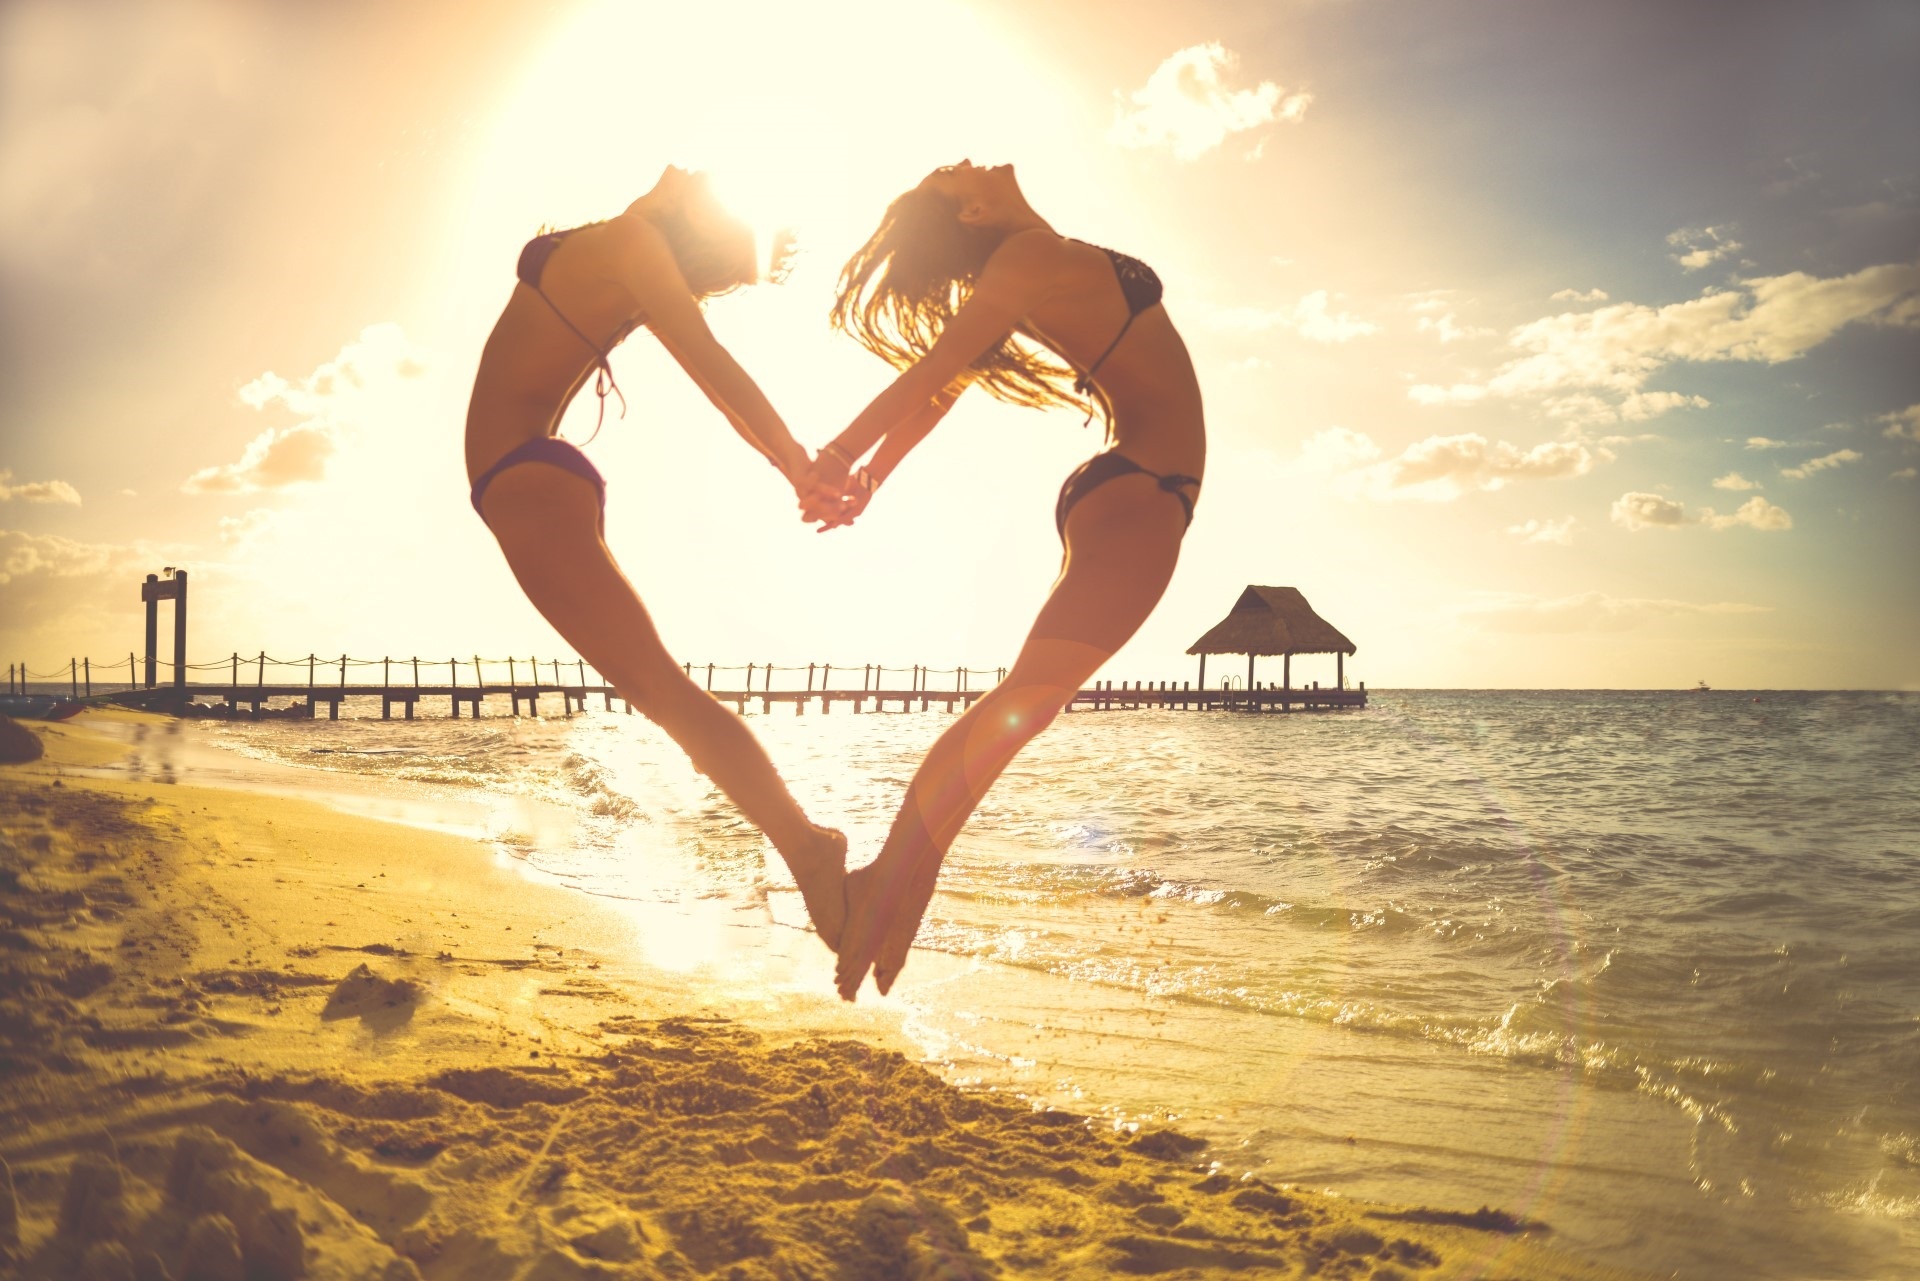
beach, sea, sand, ocean, person, sunlight, morning, running, jump, jumping, love, heart, romance, romantic, jogging, hands, sports, shape, two people, interaction, symbolic, physical exercise, human action